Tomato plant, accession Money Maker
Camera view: horizontal (90 deg, fisheye); turntable rotation: 180 degrees
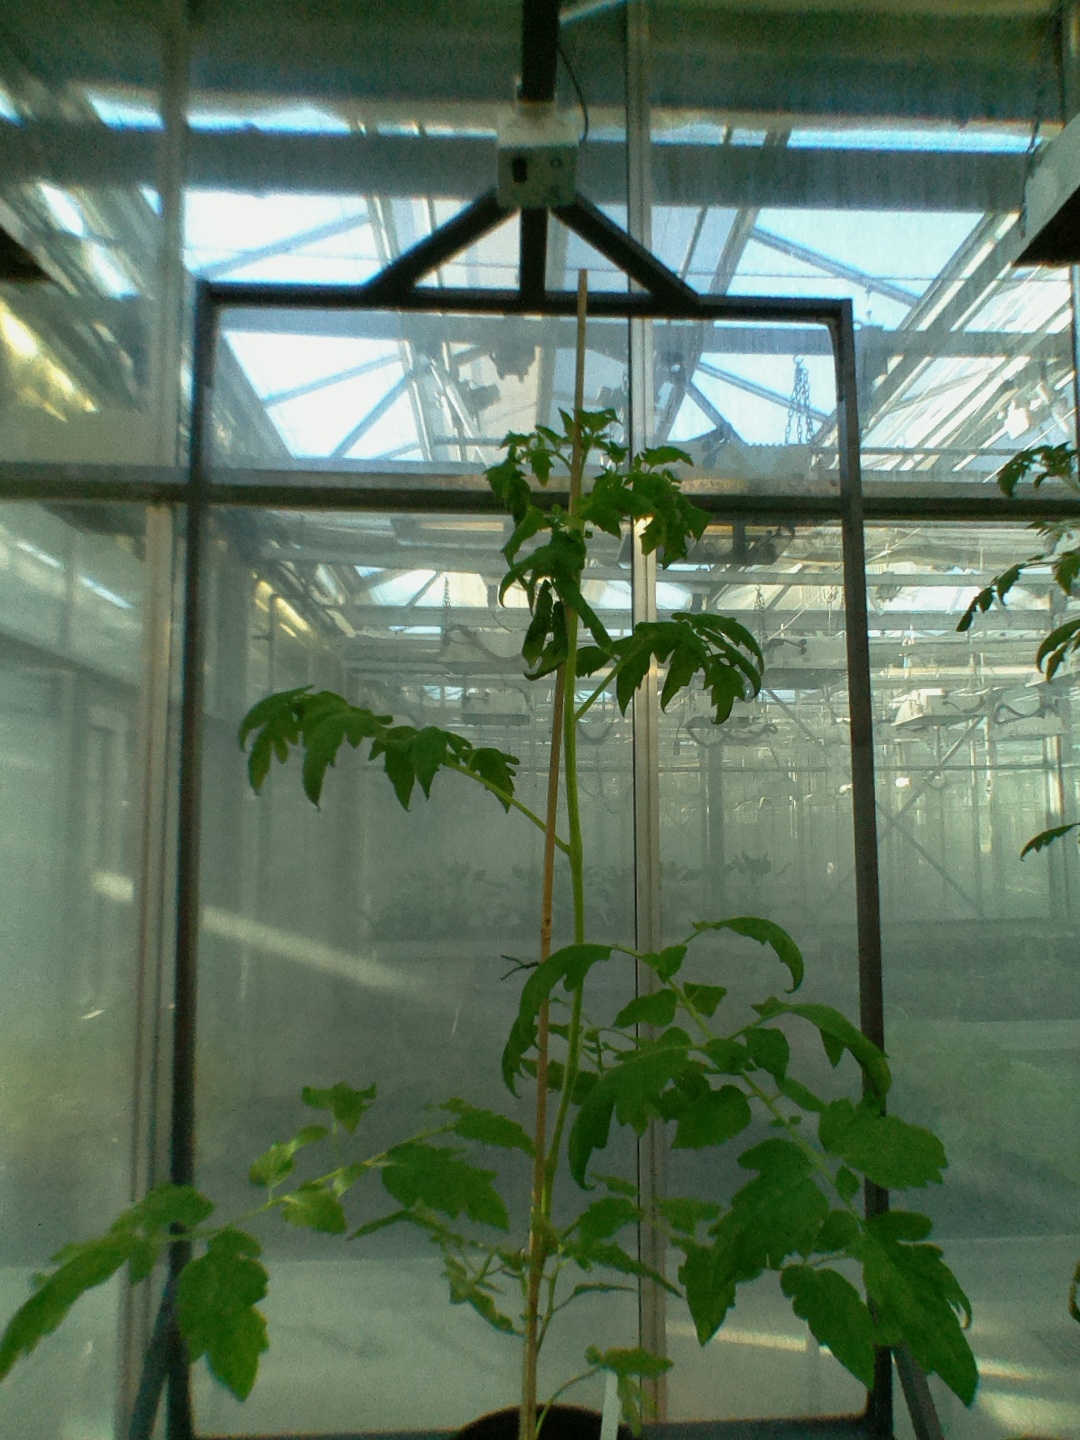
BBCH growth stage 53: 3 inflorescences visible